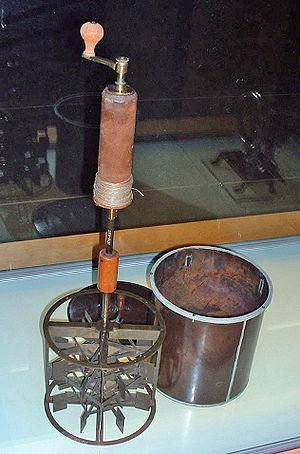
Dispositif expérimental montrant l'équivalence entre chaleur et travail (1845).
L'expérience de Joule a permis d'établir l'équivalence entre travail et chaleur. Cette expérience consiste à agiter un fluide en lui fournissant un travail connu et à mesurer l'élévation de température qui en résulte. Une toute première expérience, moins convaincante, utilisait un frottement solide.
James Prescott Joule, né le 24 décembre 1818 à Salford, près de Manchester et mort le 11 octobre 1889 à Sale, est un physicien anglais.